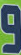
Number: 9